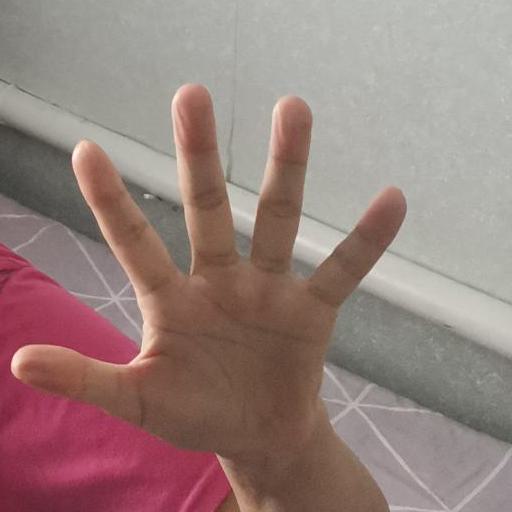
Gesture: palm